Marion Cotillard

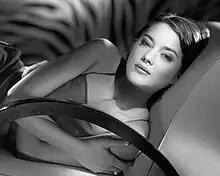
Cotillard in 1999

In 1999, Cotillard ventured into science fiction with Alexandre Aja's post-apocalyptic romantic drama "Furia". That same year, she also starred in Francis Reusser's Swiss war drama film "War in the Highlands" ("La Guerre dans le Haut Pays"), for which she won the Best Actress Award at the 1999 Autrans Mountain Film Festival.